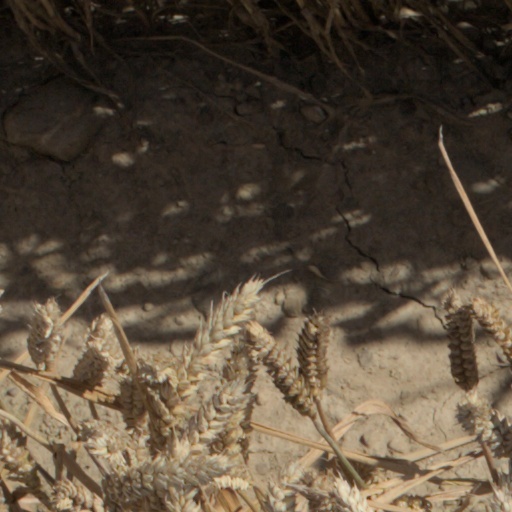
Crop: wheat